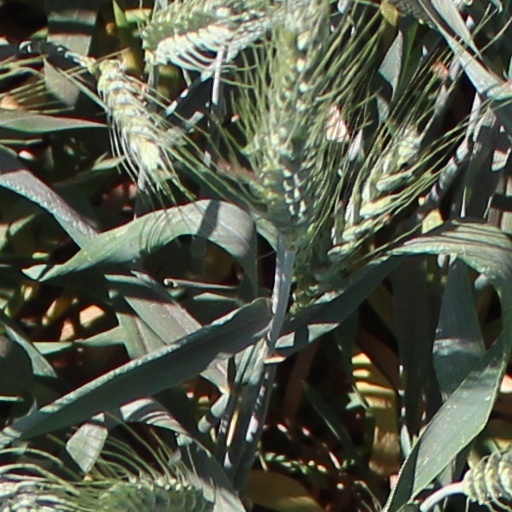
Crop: wheat